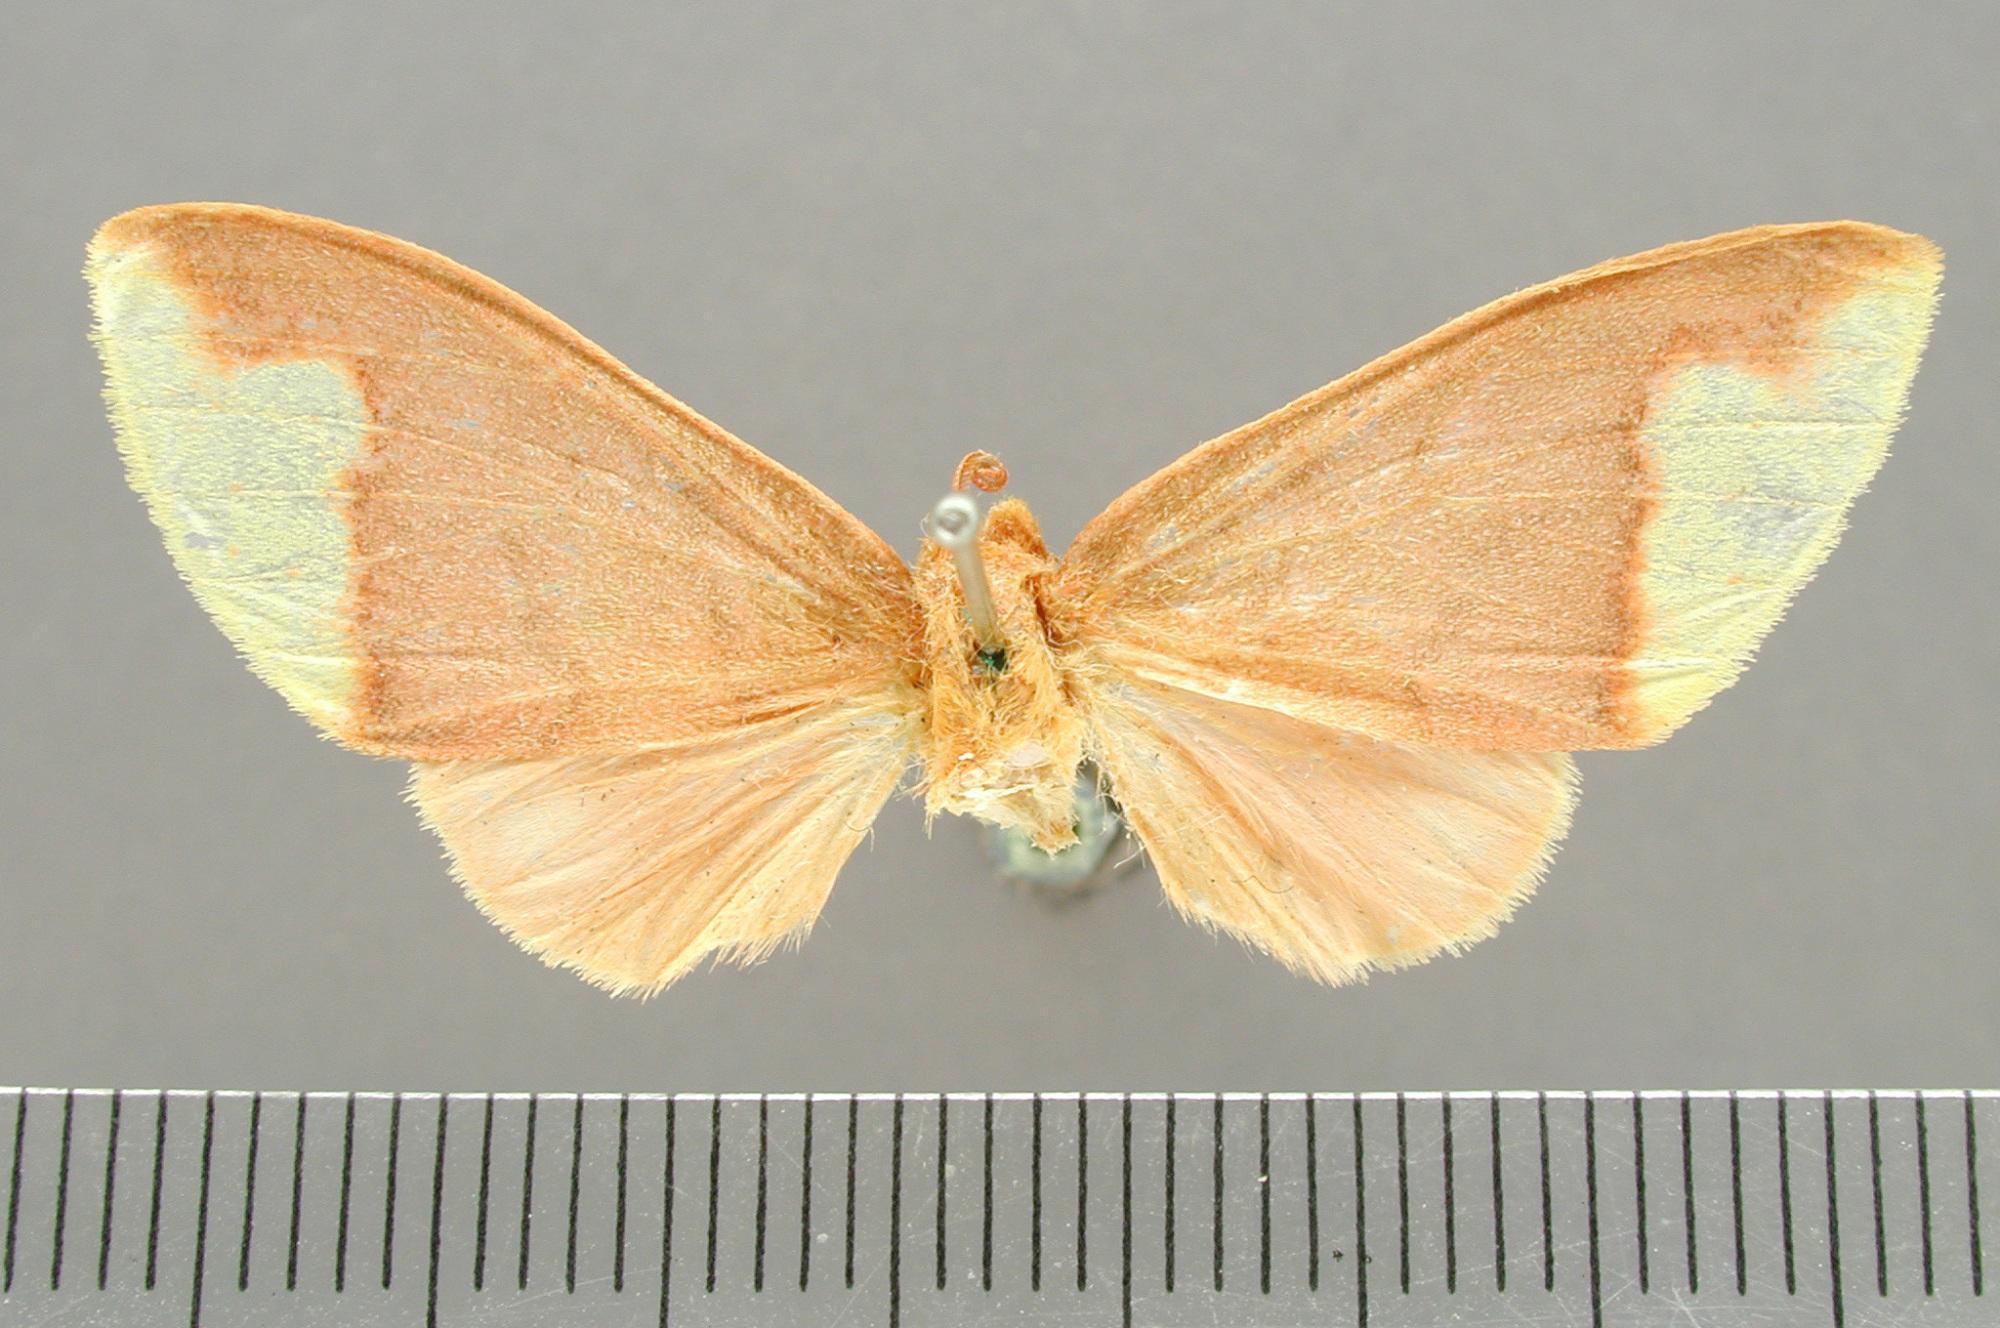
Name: Aphyle intorta
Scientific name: Aphyle intorta Schaus, 1910
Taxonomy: Animalia, Arthropoda, Insecta, Lepidoptera, Arctiidae
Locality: Sixola [Sixaola] River, Limon, Costa Rica
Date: Sep 1909